Jeff Sharlet (activist)

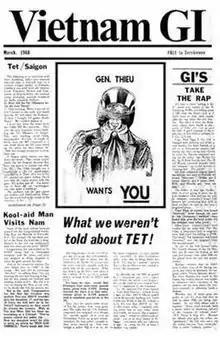

"Vietnam GI" quickly became a success among GIs stateside and in Vietnam where soldiers like Terry DeMott, a helicopter door gunner in the Americal Division stationed near Chu Lai, and a number of sympathetic unit mail clerks helped circulate the paper surreptitiously. It was free to GIs, and requests for individual subscriptions as well as multiple copies for distribution in stateside barracks and Vietnam combat units soared, with the print run reaching 30,000 copies by fall 1968. Letters-to-the editor indicated that single copies passed through many hands. In August a separate "Stateside" edition of "VGI" was launched.